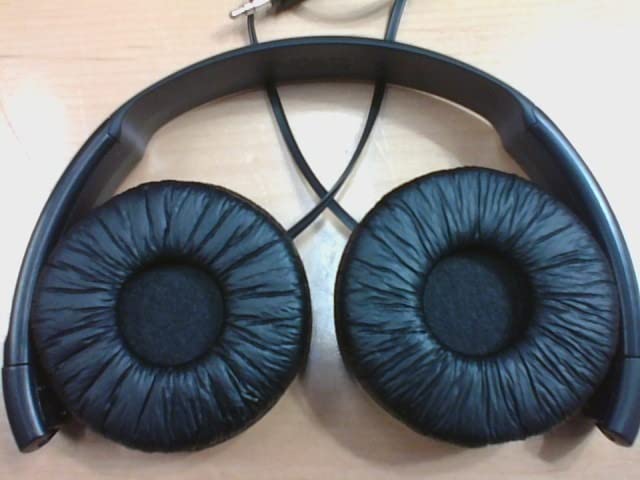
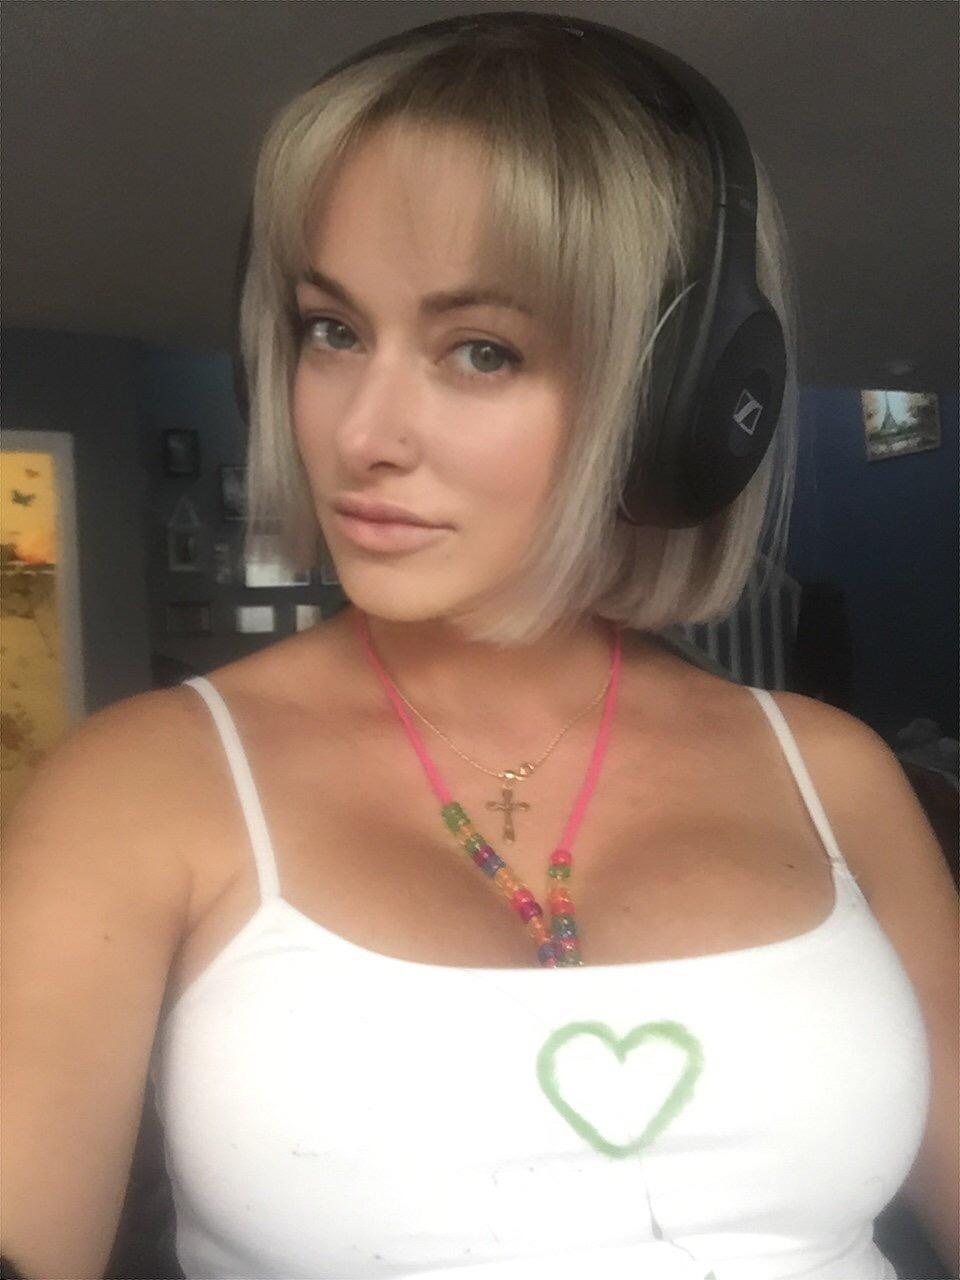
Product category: headphones
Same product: no